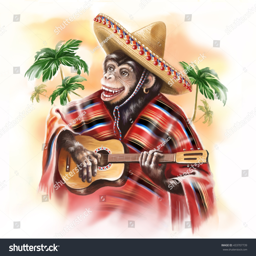
funny monkey in a traditional dress playing guitar .